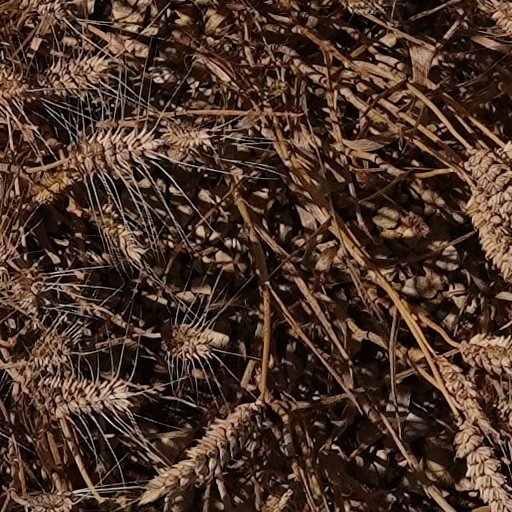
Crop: wheat